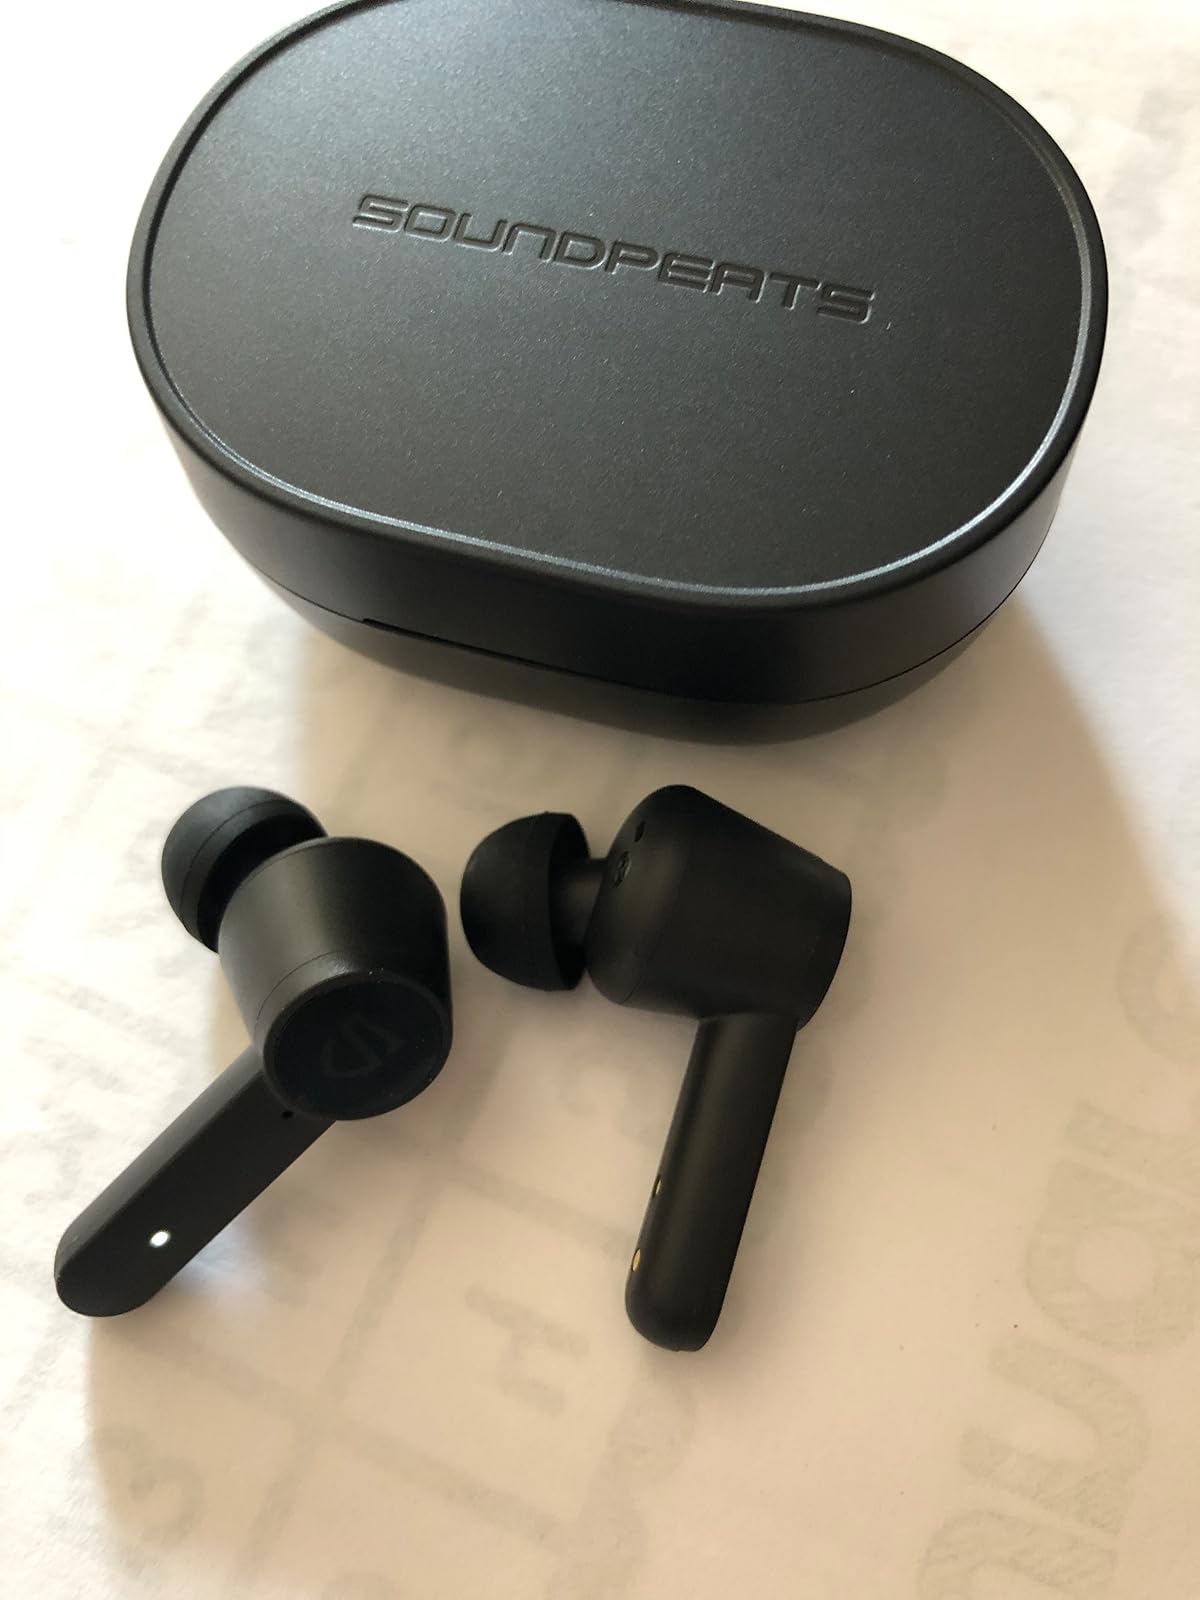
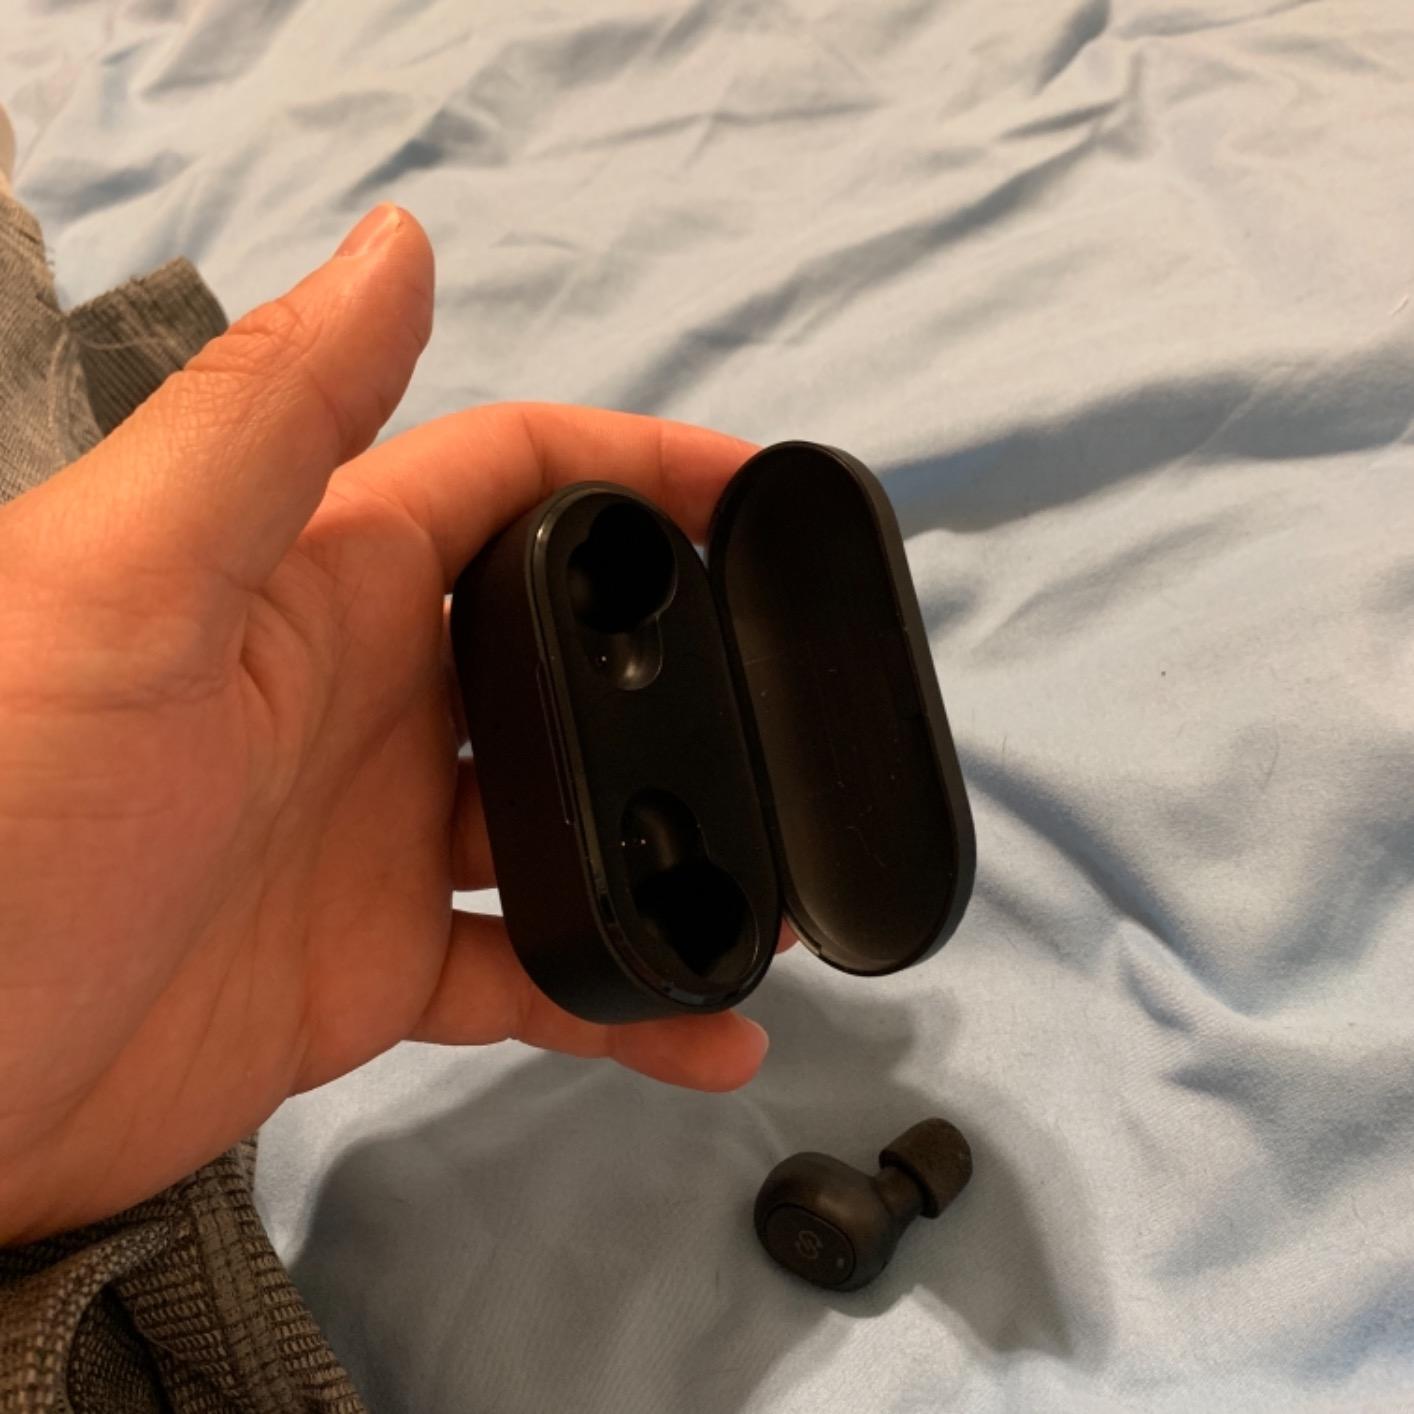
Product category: earbuds
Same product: no